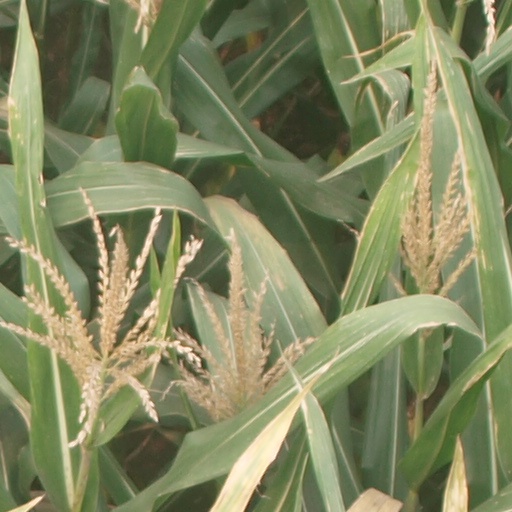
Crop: maize; corn